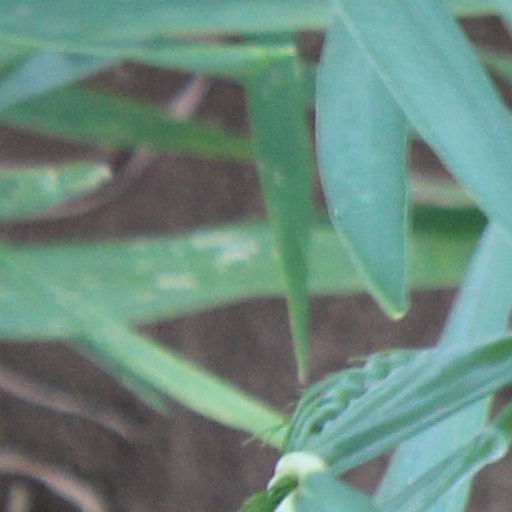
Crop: wheat